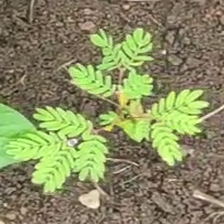
Weed species: Dwarf_cassia_(Chamaecrista pumila)